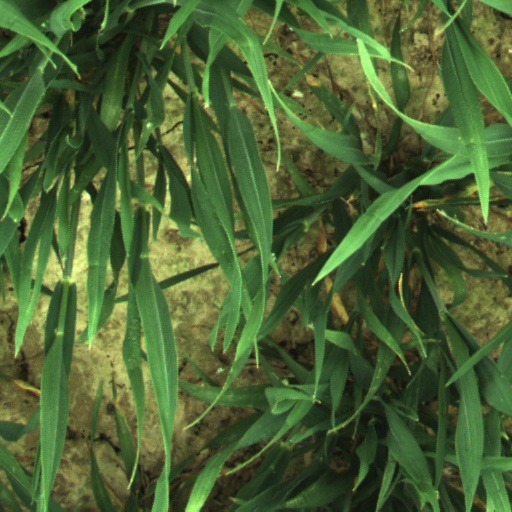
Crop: wheat